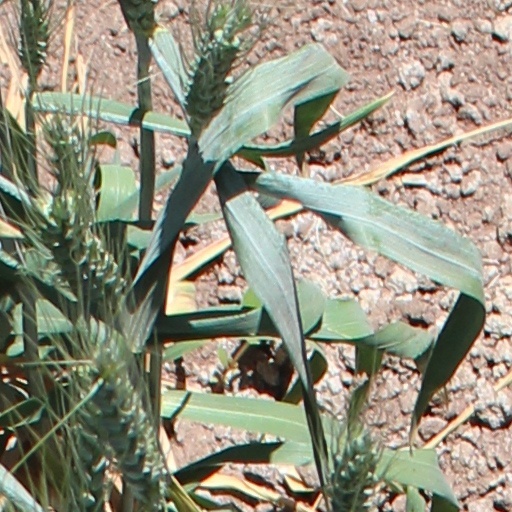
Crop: wheat